Monobloc (chair)

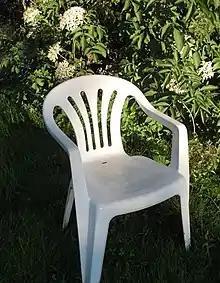
A monobloc chair

The Monobloc chair is a lightweight stackable polypropylene chair, usually white in color, often described as the world's most common plastic chair. The name comes from "mono-" ("one") and "bloc" ("block"), meaning an object forged in a single piece.